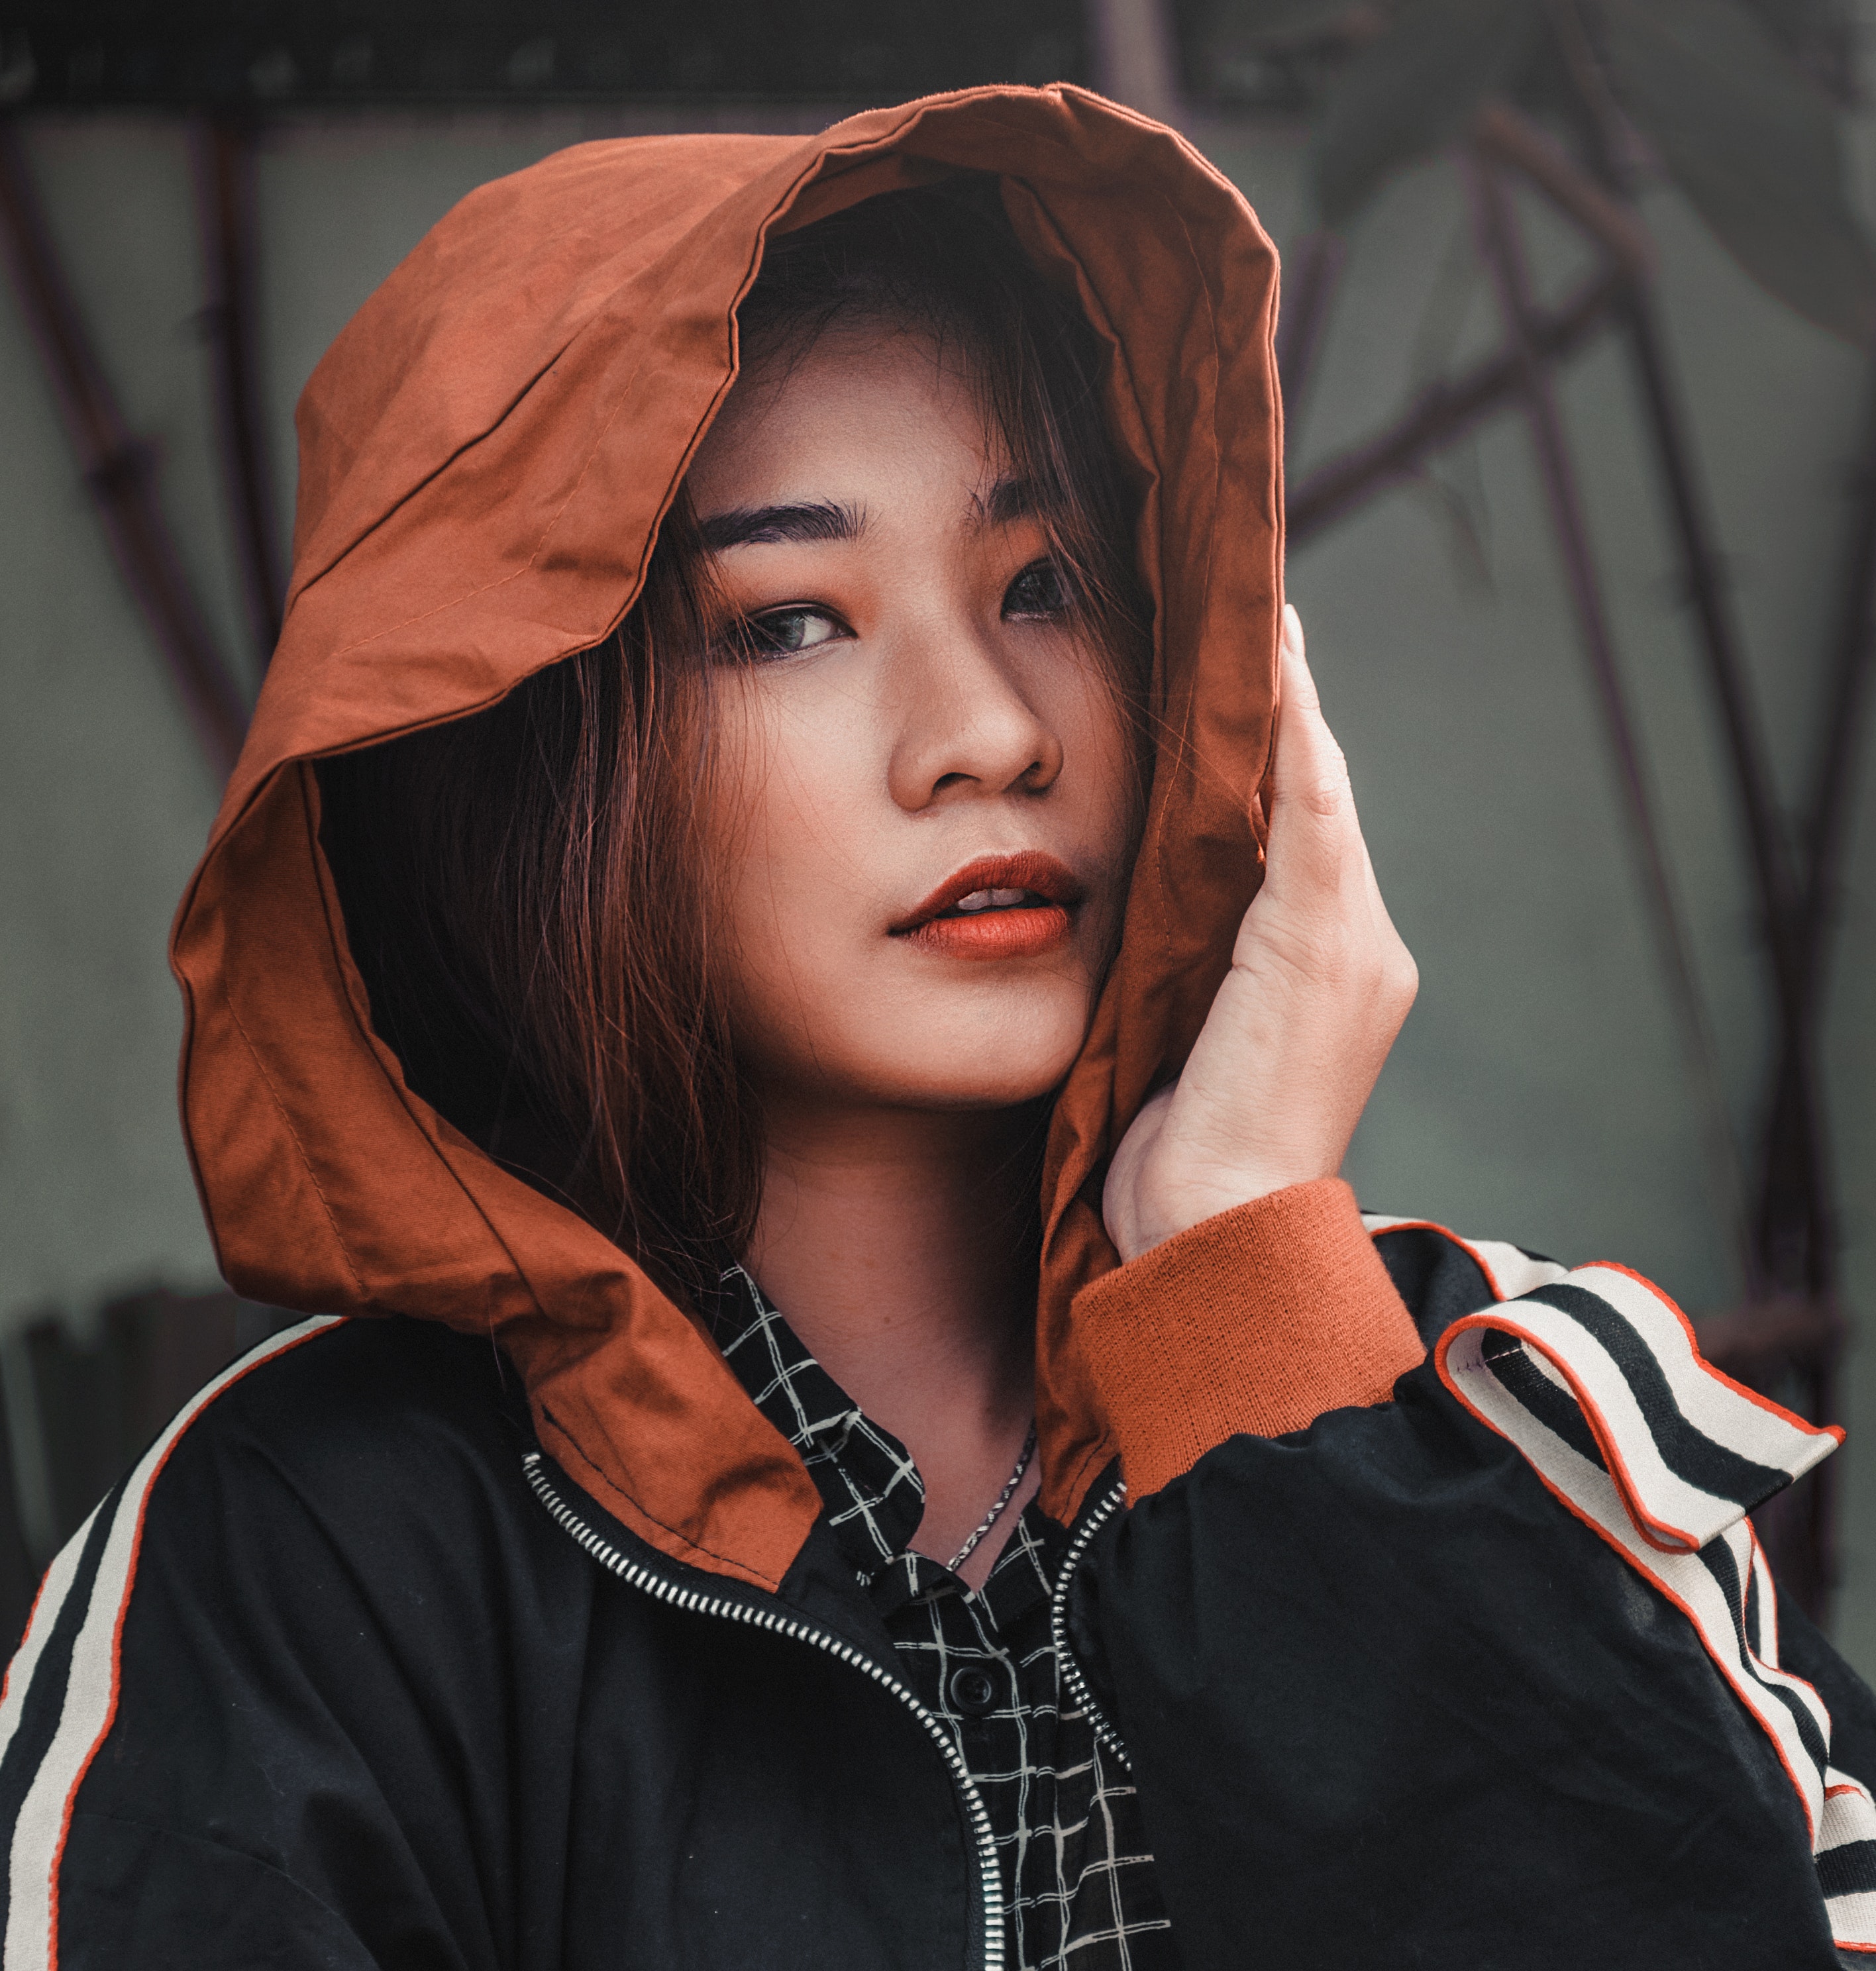
face, beauty, lip, cool, fashion, outerwear, photography, portrait photography, headgear, brown hair, hood, portrait, model, hoodie, photo shoot